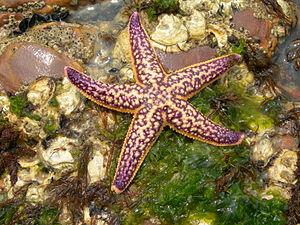
L'Asterias amurensis est une étoile de mer devenue invasive dans le sud de l'Australie.
Les Asteriidae sont une famille d'étoiles de mer, de l'ordre des Forcipulatida.
Asterias est un genre d'étoiles de mer, de la famille des Asteriidae.